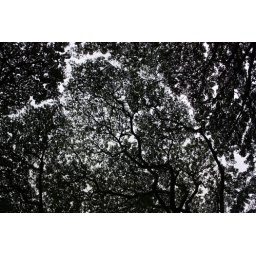
Leaves and branches against a gloomy sky in Singapore. It looks like a river amidst the marshes. I like it.